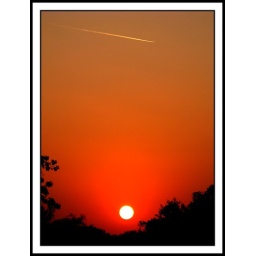
reflection of sun set on cloud trail left by aeroplane